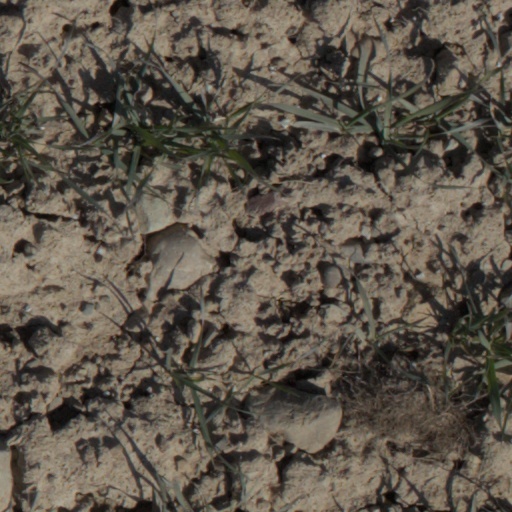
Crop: wheat